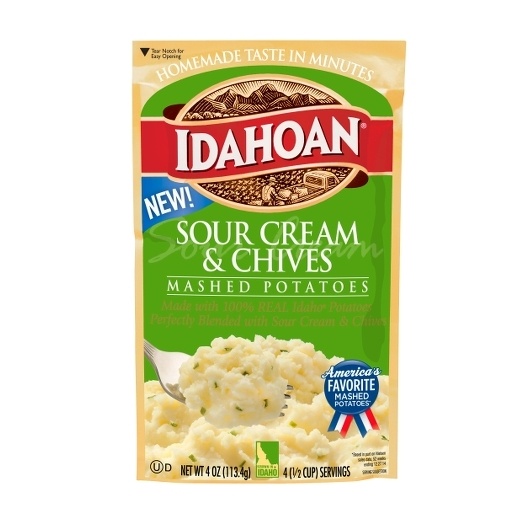
Idahoan Sour Cream & Chives Mashed Potatoes Pouch 4 Ounce Size - 12 Per Case.
Whip up delicious, rich mashed potatoes in minutes with Idahoan Sour Cream & Chives Mashed Potatoes! Our instant mashed potatoes are always made with 100-Percent Real Idaho potatoes. Perfect for a variety of wholesome recipes, Idahoan Sour Cream & Chives Mashed Potatoes are easy to prepare and ready in minutes. Simply heat water on stovetop or in a microwave, add the entire pouch of mashed potatoes, and voilÃ ! Each order includes 1 (4oz) pouch with 4 (1/2 cup) servings. Our mission of innovation will continue to bring you quality 100-percent REAL Idaho potatoes in all the ways you love. Whether it's quality mashed potatoes, soups, casseroles or hash browns, in a pouch, bowl, cup or more, Idahoan Foods will continue to bring you Homemade TasteâEvery Time Made with 100% Real Idaho potatoes, Naturally Gluten-Free, Easy and quick to prepareâsimply add water and ready in 4 minutes, Great to pair with any meat or vegetable for a wholesome family meal
Brand: IDAHOAN FOODS
Category: Food, Beverages & Tobacco > Food Items > Cooking & Baking Ingredients > Meal